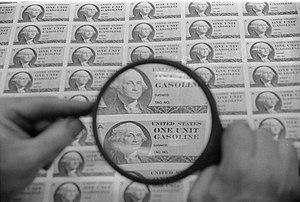
Le rationnement est le fait de limiter la distribution et l'approvisionnement des ressources, des biens et des services, en en contrôlant les quantités de façon autoritaire, sur une période de temps généralement limitée.
Le premier choc pétrolier est une crise mondiale des prix du pétrole qui débute en 1971 à la suite du pic de production de pétrole des États-Unis et de l'abandon des accords de Bretton-Woods qui a pour effet une forte concentration de la dévalorisation du dollar et donc des cours du pétrole qui sont libellés en dollars.